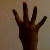
The image shows a hand gesture representing the number 4 in Indian Sign Language.